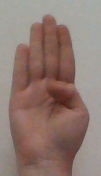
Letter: kaaf